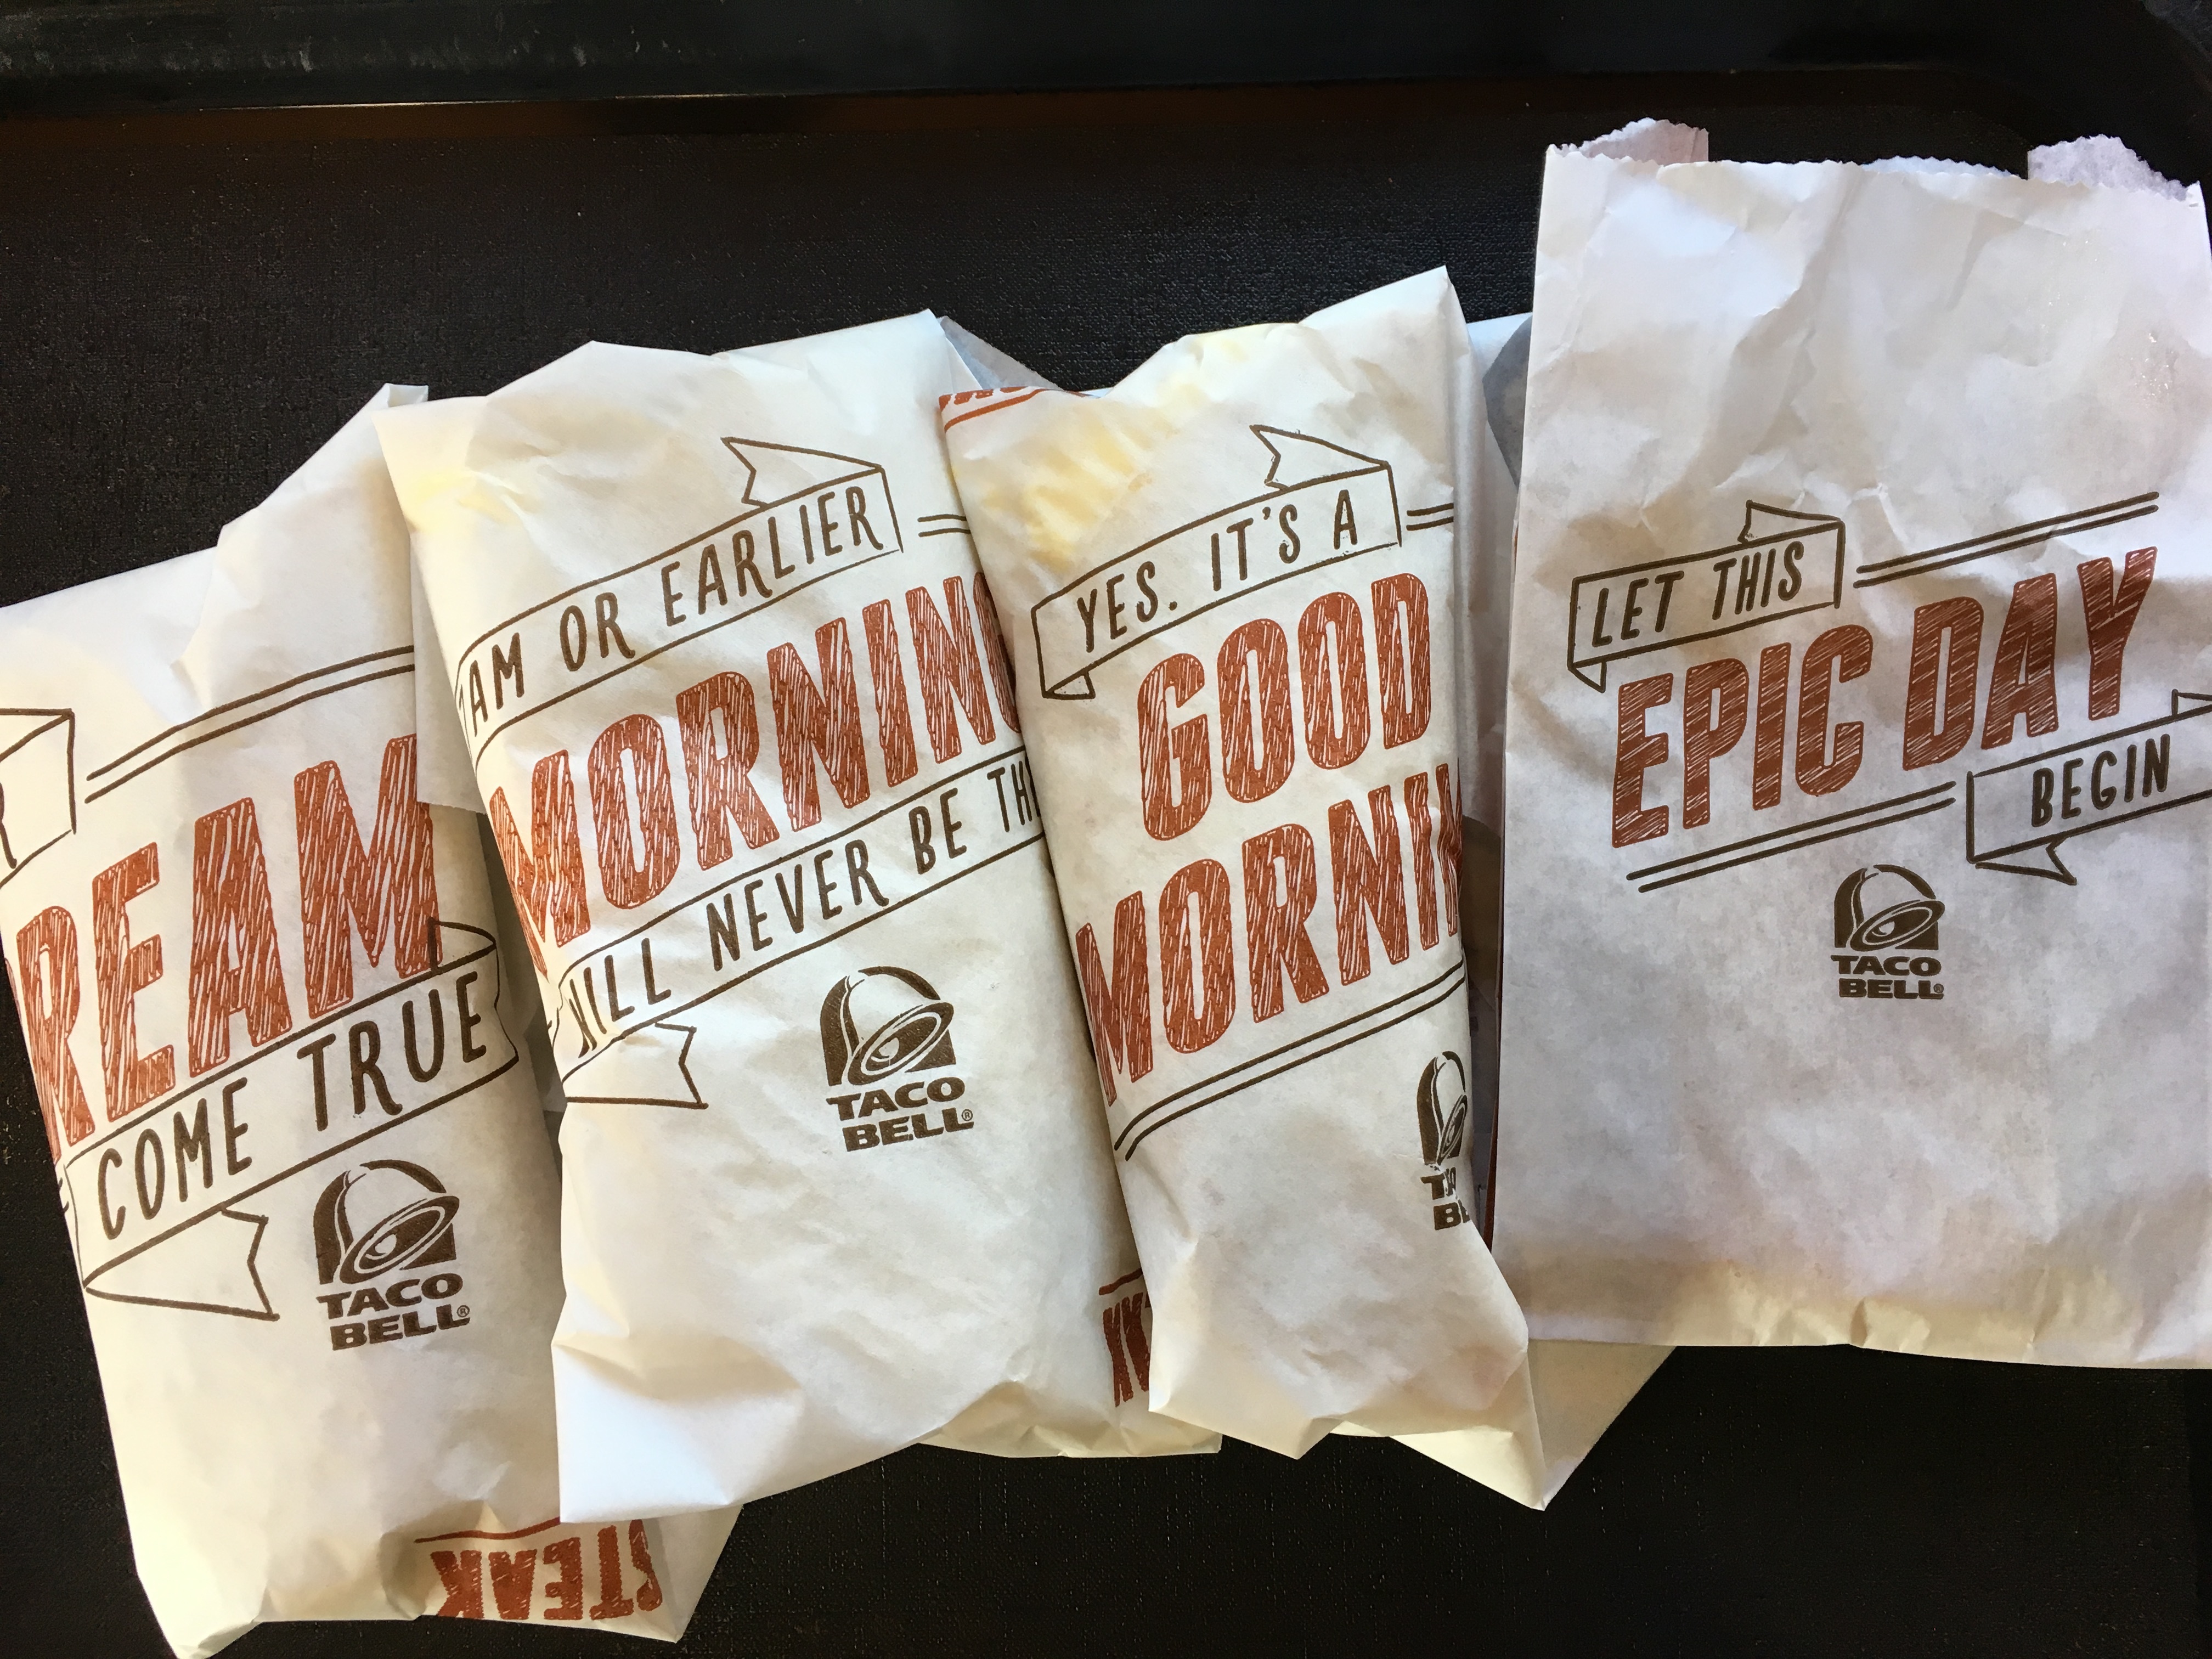
food, brand, product, sense